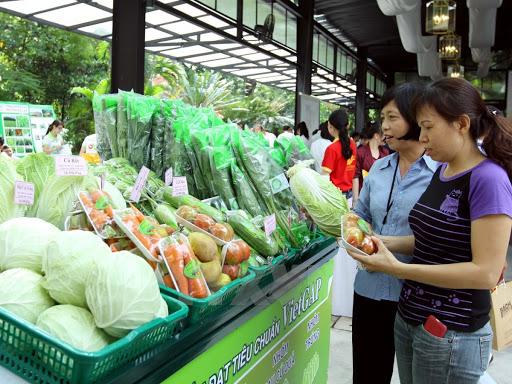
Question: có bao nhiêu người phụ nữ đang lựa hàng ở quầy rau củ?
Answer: có hai người phụ nữ đang lựa hàng ở quầy rau củ